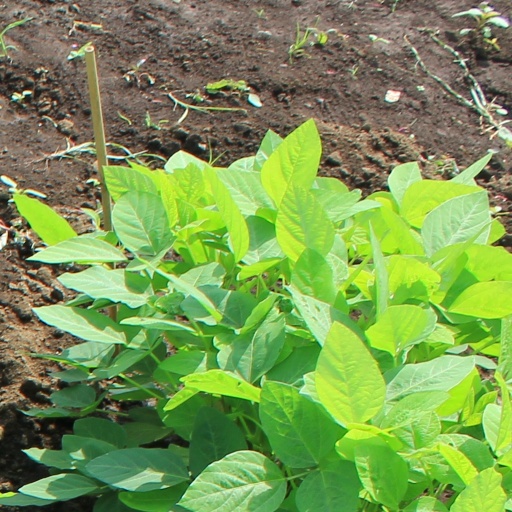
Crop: soybean